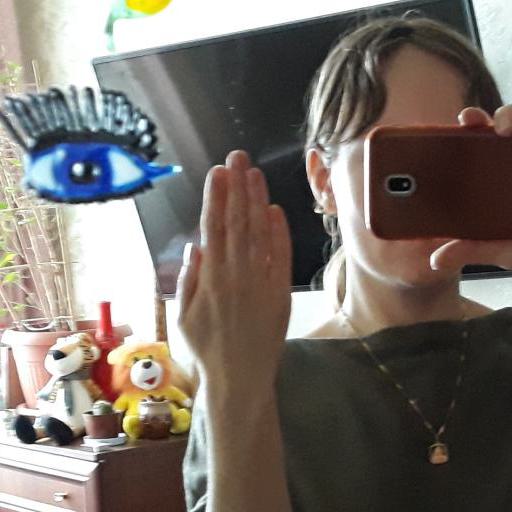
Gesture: stop_inverted